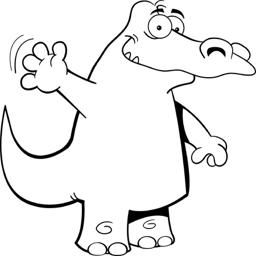
black and white illustration of an alligator smiling and waving vector